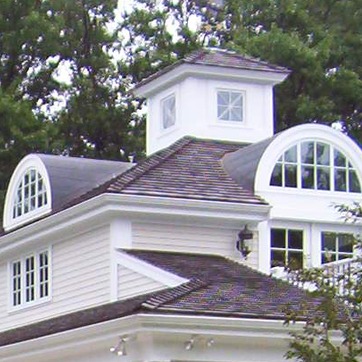
Material: other